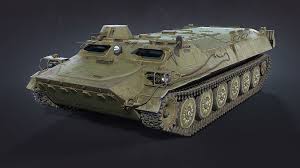
Label: MT_LB